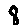
Label: 8